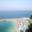
Label: sea